George J. F. Clarke

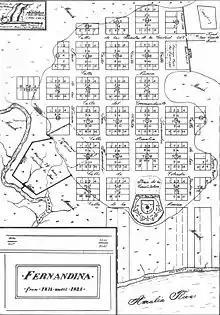
Plat of Fernandina 1811–1821 showing Fort San Carlos

Clarke's first known public service outside the militia was as acting public surveyor in the absence of Juan Purcell.